August Ludwig Hormay

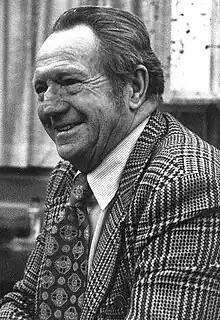

August Ludwig Hormay (1907–1999) developed and applied the concept of the rest-rotation grazing management system in areas of the Western United States. Rest-rotation rangeland management system uses deferred grazing to manage increased plant reproduction and maintenance, while providing grazing lands for both livestock and wildlife. Gus Hormay's rest-rotation management system was developed to increase a healthy plant community, watershed, soil and wildlife habitat, while at the same time increasing livestock production. It has been in use in various forms since the mid-1960s as a rangeland management tool.